Bactrocera dorsalis

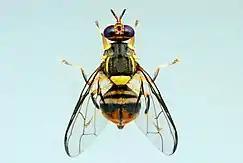
"B. dorsalis" thorax and abdomen

"B. dorsalis" is a species of tephritid fruit fly. Flies that belong to this family are usually small to medium-sized with colorful markings. In particular, "B. dorsalis" belongs to a complex of physically similar flies called the "Bactrocera dorsalis" complex, whose defining characteristics include a mostly black thorax and dark T-shaped marking on the fly's abdominal segment. The T-shape marking consists of a dark medial and transverse band along the fly's abdomen.